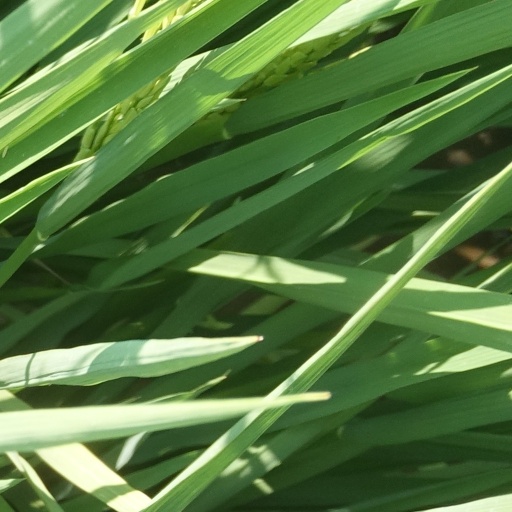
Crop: rice